George Thorogood

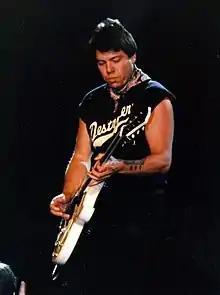
Thorogood performing at William Paterson College in Wayne, New Jersey, in April 1986

With his contract with Rounder Records expiring, Thorogood signed with EMI America Records and in 1982, released "Bad to the Bone", which went gold. The album's title track eventually became the band's most well-known song through appearances on MTV and use in films, television and commercials. Later that year he was the featured musical guest on "Saturday Night Live" (Season 8, Episode 2) on the October 2, 1982, broadcast. The next year, the Destroyers embarked on their "Around the World in 80 Days Tour", during which they toured Australia, New Zealand, Japan, Europe and the US, but the tour had to be ended early because of a riot at a festival in Spain. Later that year, Thorogood released his only Christmas song, "Rock and Roll Christmas". It was written by Thorogood as a holiday special for MTV, with John Lee Hooker appearing in the music video. The band's next two studio albums were also certified gold.